Gareth Southgate

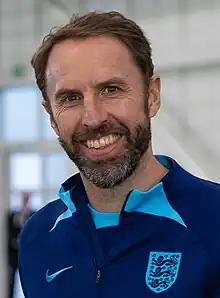
As England manager in 2023

Sir Gareth Southgate (born 3 September 1970) is an English former professional football manager and player, who played as a defender and midfielder.